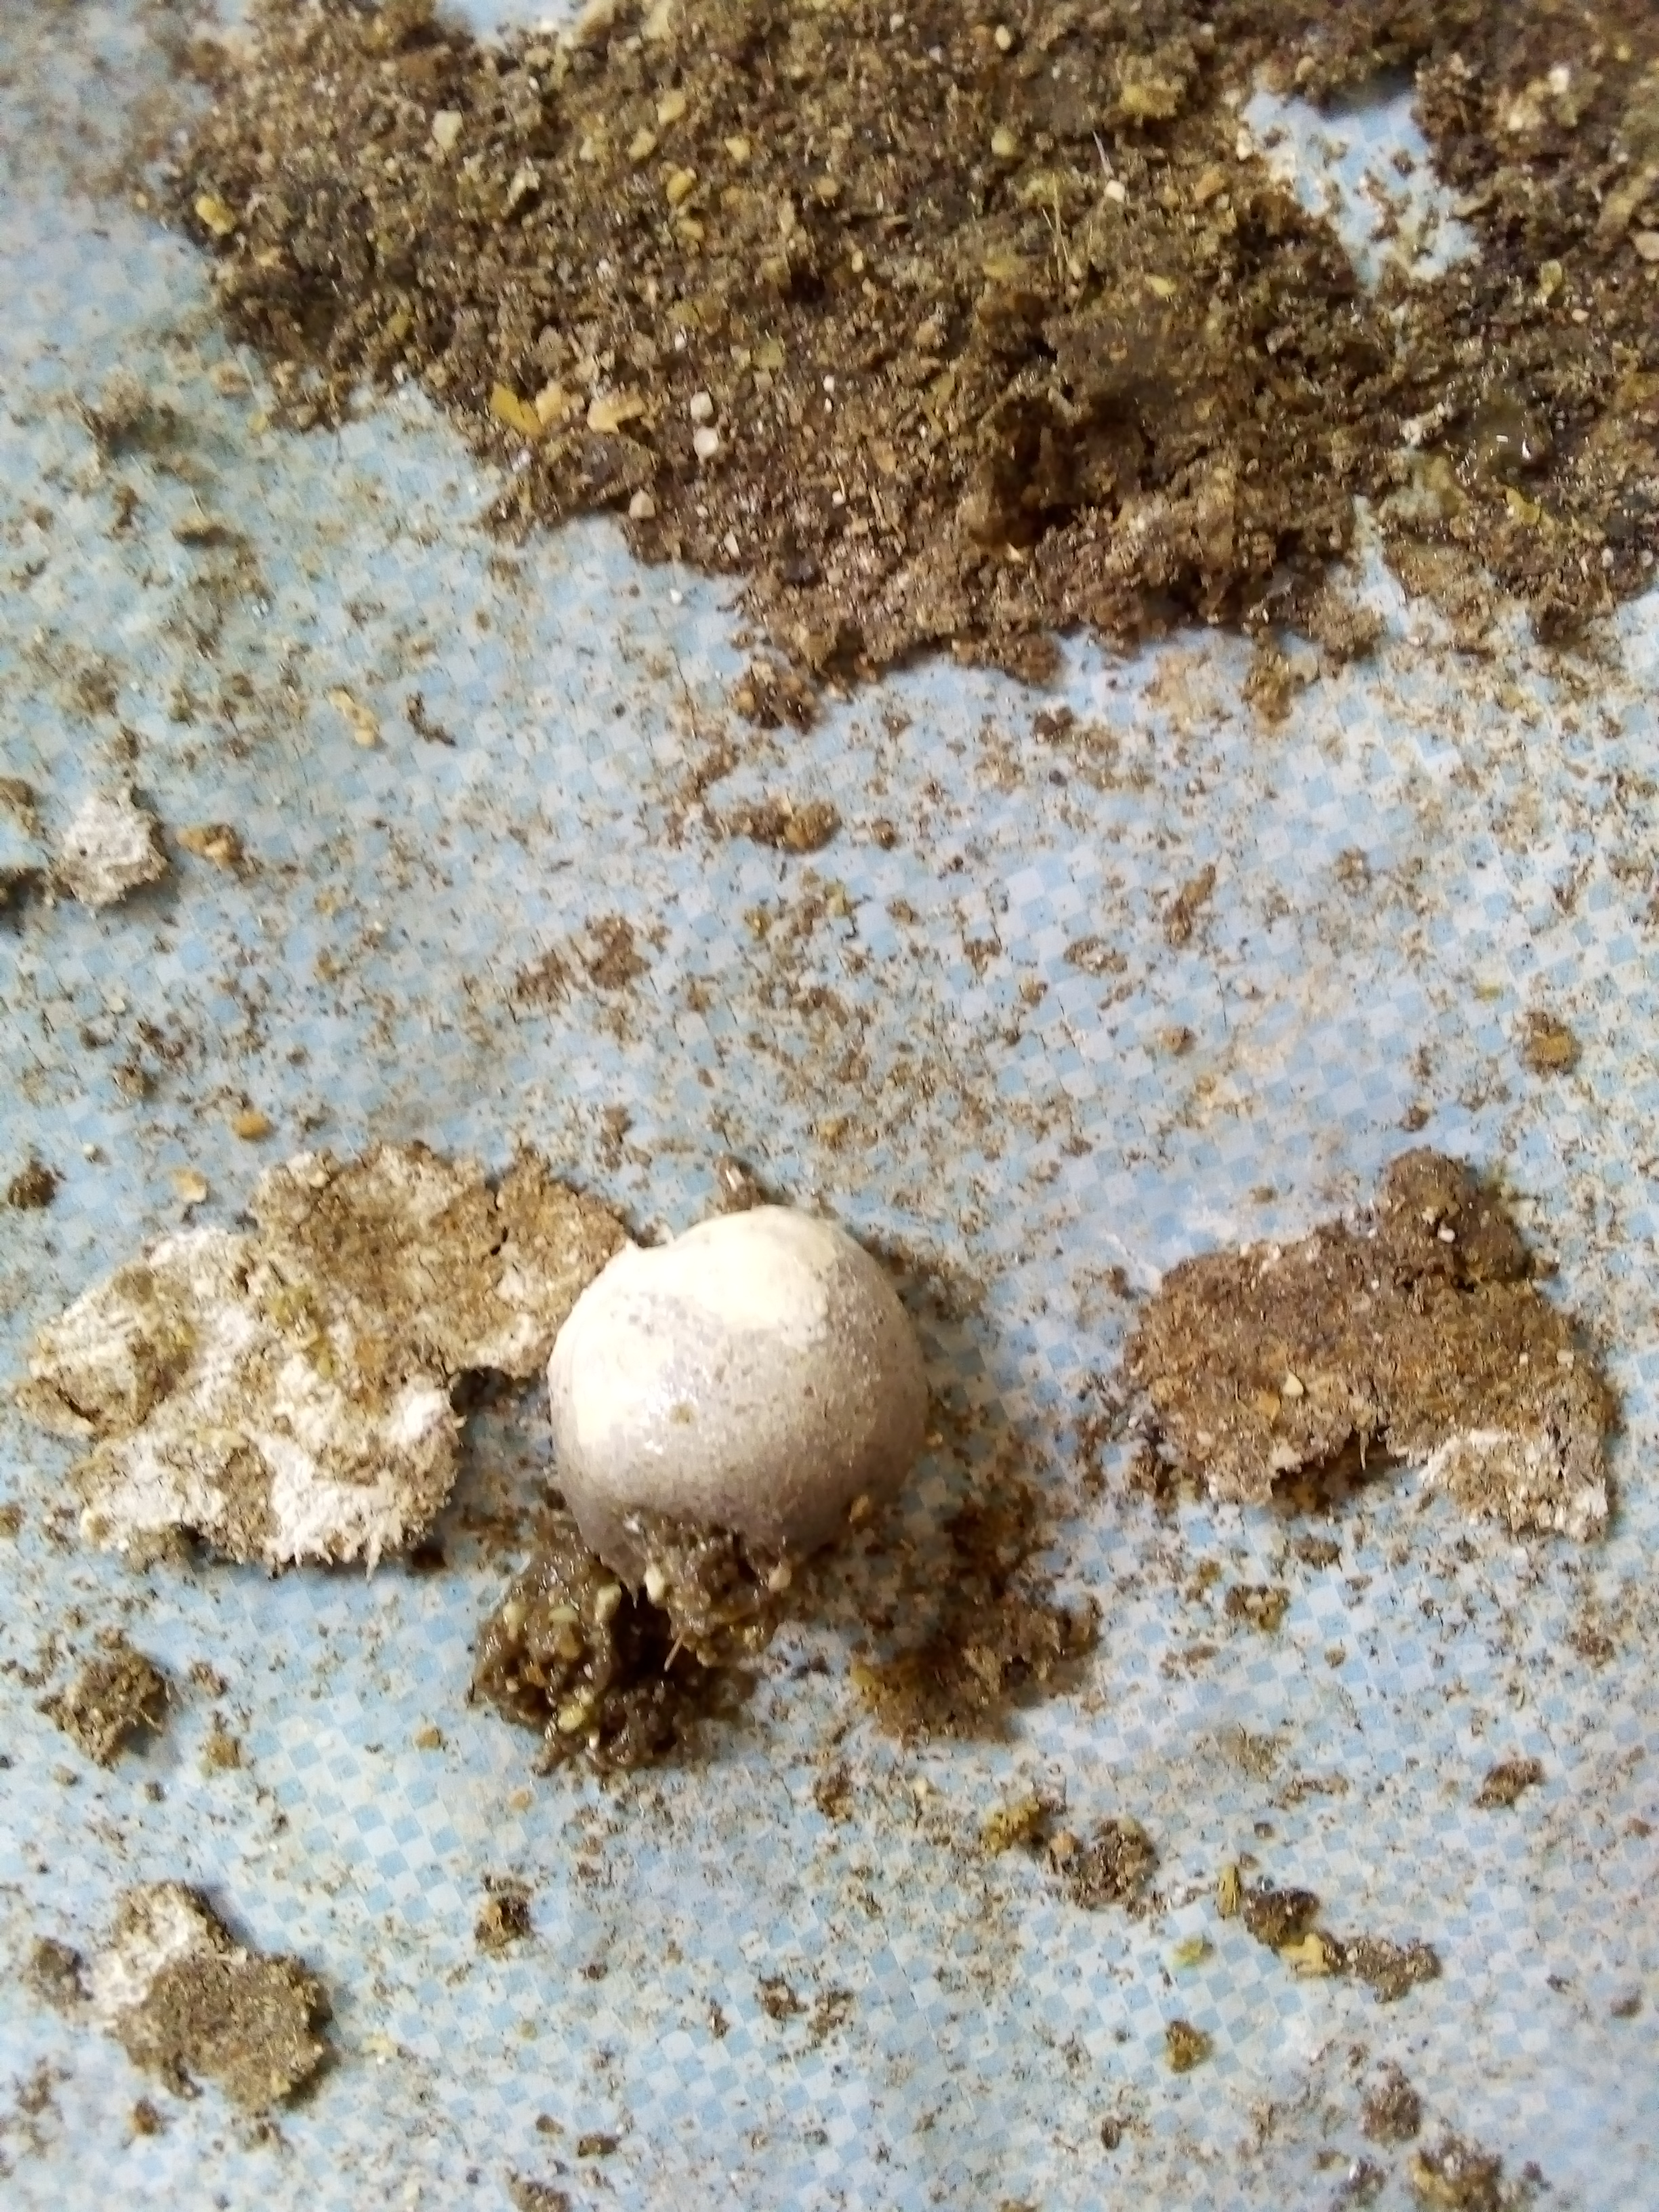
PCR-confirmed diagnosis: Salmonella